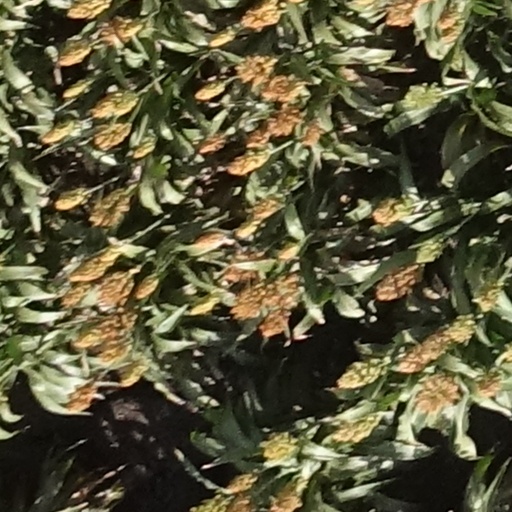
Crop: sorghum